Tipene O'Regan

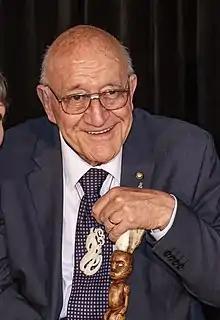
O'Regan in 2020

Sir Stephen Gerard "Tipene" O'Regan (born 23 September 1939) is a New Zealand academic, company director and former chairman of the Ngāi Tahu Māori Trust Board.